Seldon's Compendium of Starcraft 2

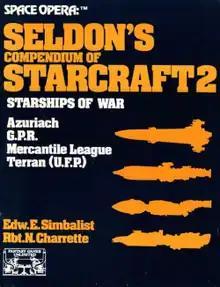

Seldon's Compendium of Starcraft 2, subtitled "Starships of War", is a supplement published by Fantasy Games Unlimited (FGU) in 1984 for the science fiction role-playing game "Space Opera".